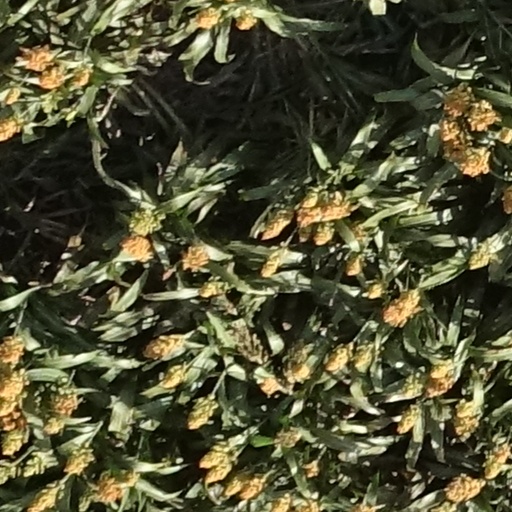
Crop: sorghum